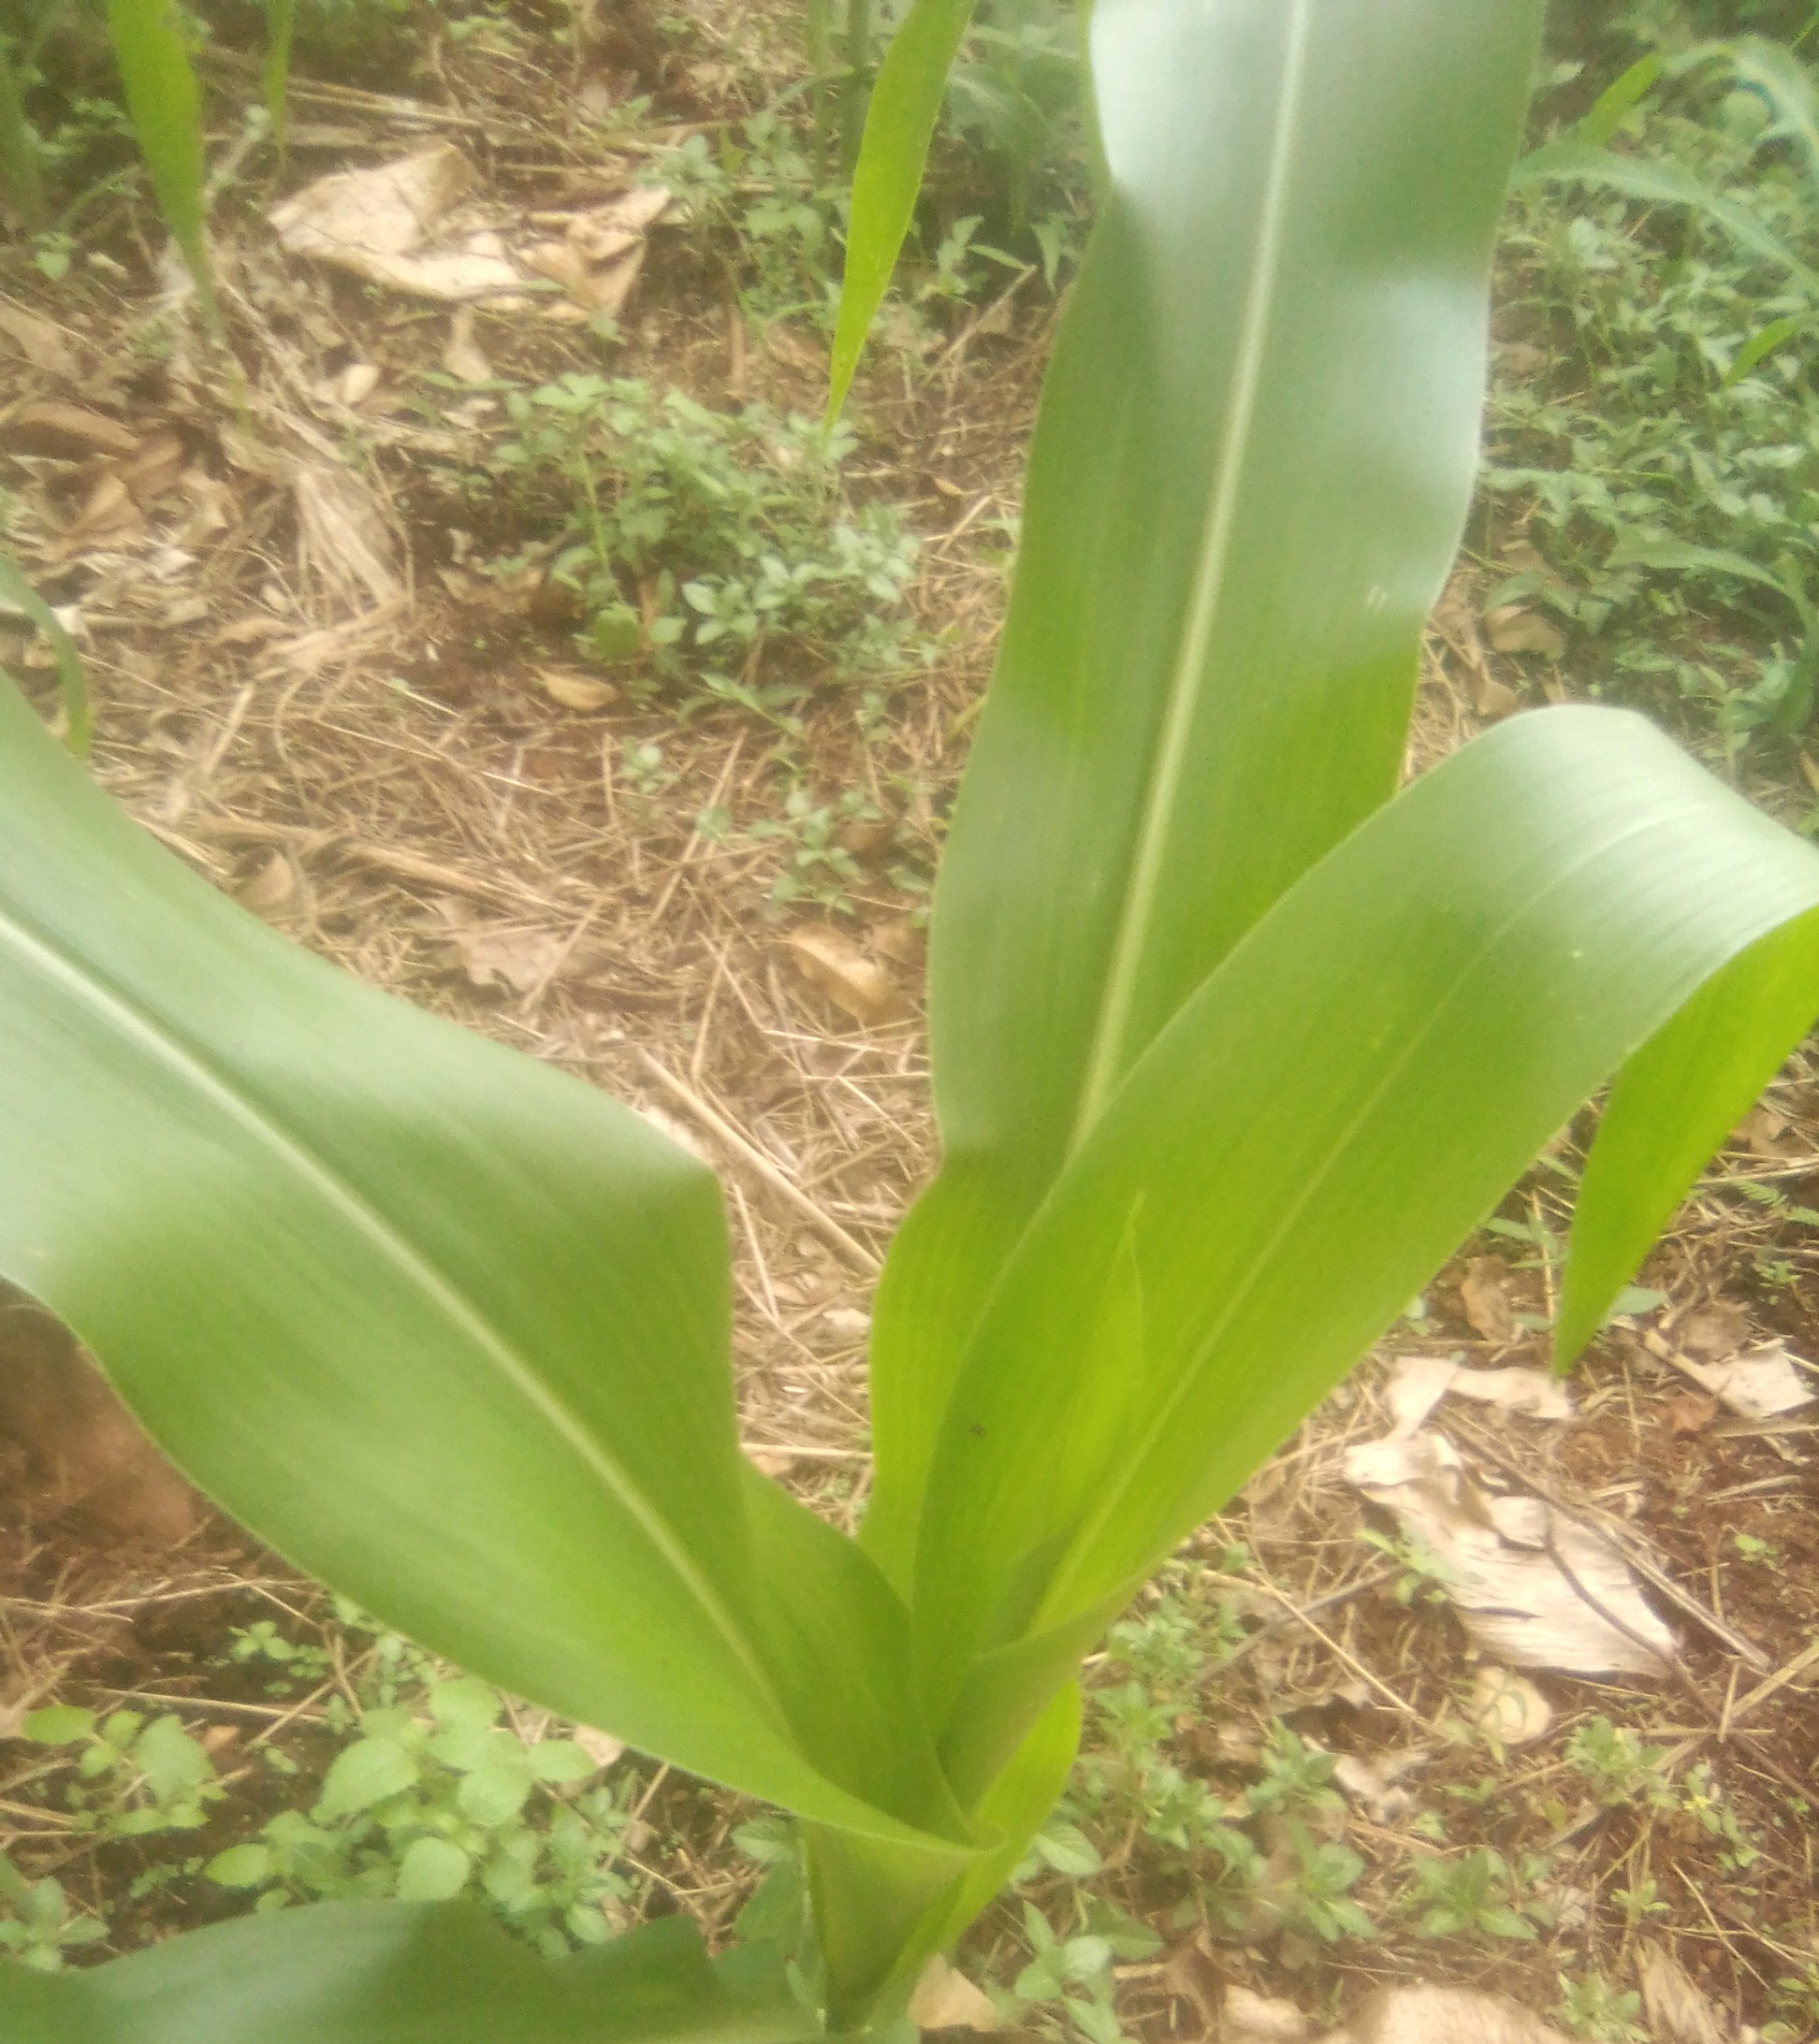
Label: healthy